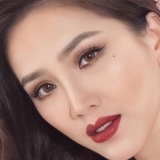
ca sĩ Bảo Thy